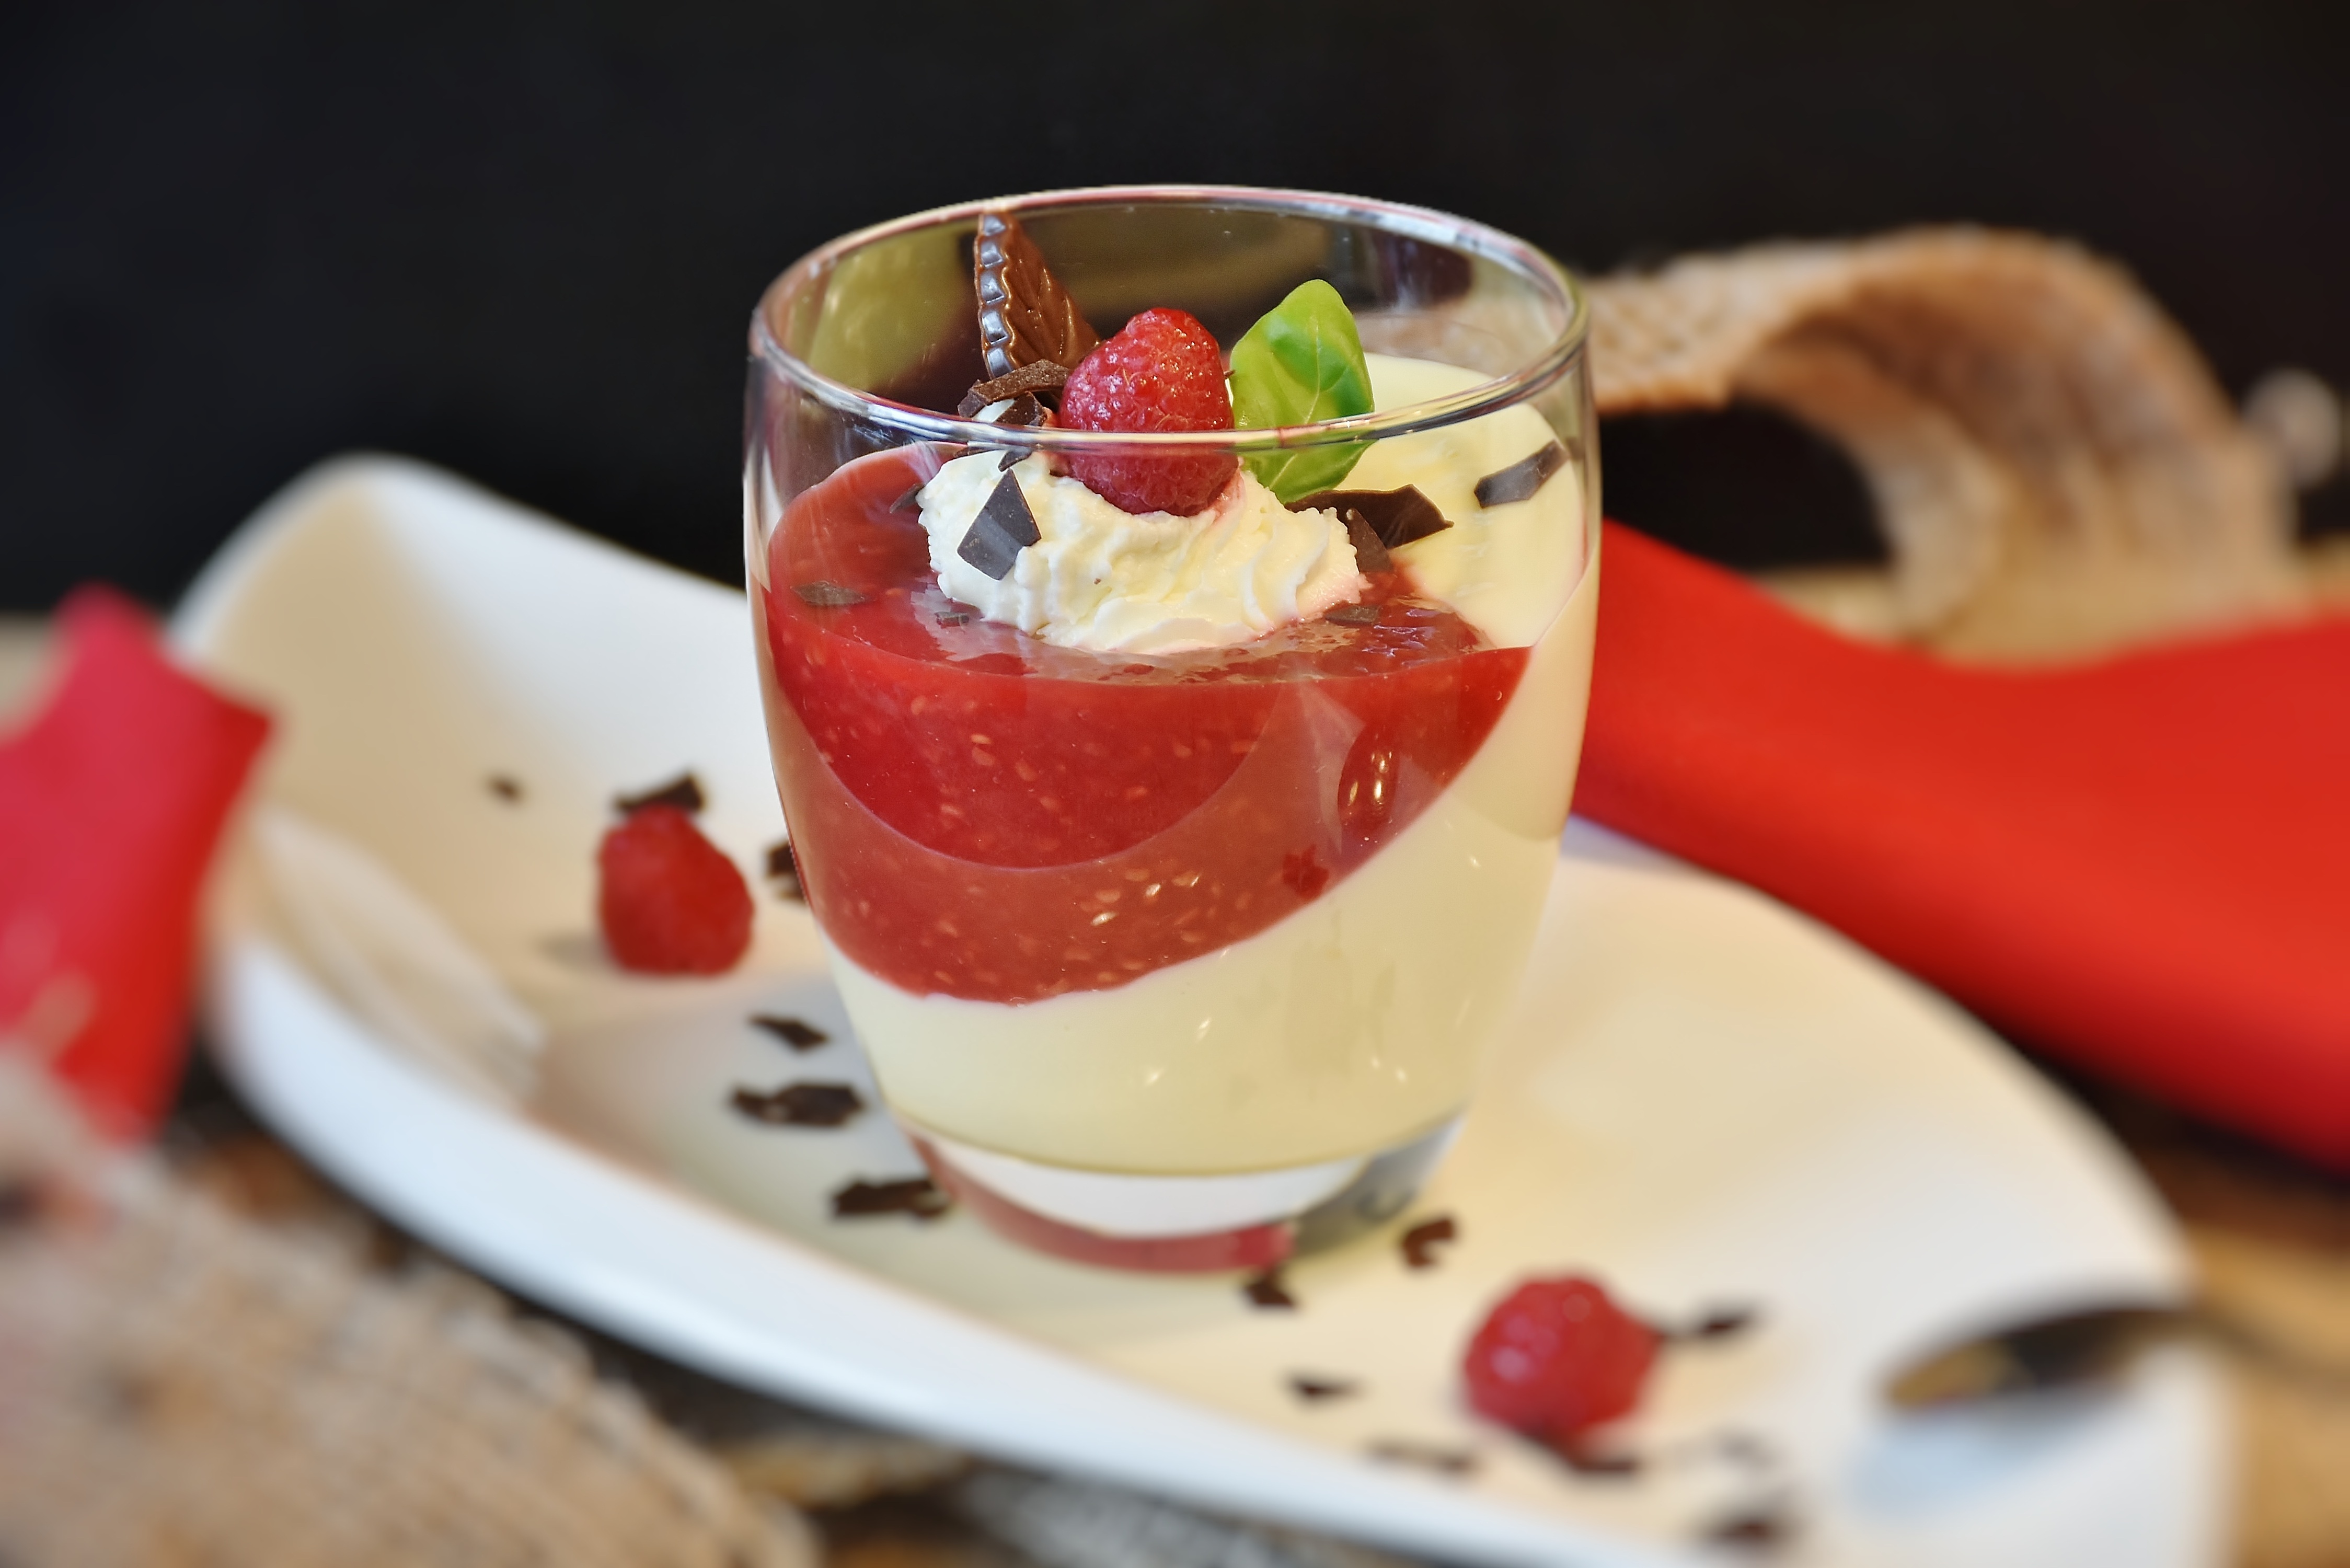
plant, fruit, sweet, glass, decoration, dish, meal, food, produce, color, drink, breakfast, chocolate, milk, dessert, eat, cuisine, cream, delicious, dairy product, strawberry, deco, sweet dish, raspberries, fruits, vessels, benefit from, flavor, pudding, milk product, parfait, vanilla pudding, raspberry mark